Henry Jerome de Salis

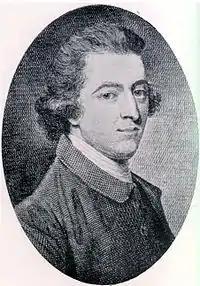
Sharp's (?) engraving

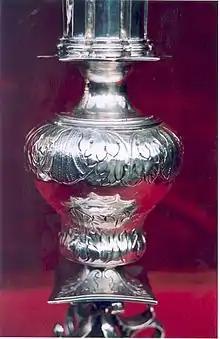
Part of an ancestral 1670s candlestick once used by De Salis

He was the second of four sons of Jerome (Hieronimus), Count de Salis-Soglio by the hon. Mary Fane (ffane), eldest daughter of Charles, first Viscount Fane, by his wife Mary (1686–1762) daughter of the envoy hon. Alexander Stanhope, FRS, and sister of soldier-statesman James, Earl Stanhope (1673–1721).